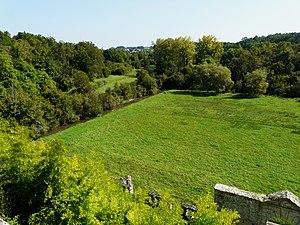
Le parc du château des Bernardières délimité par la Nizonne, Champeaux-et-la-Chapelle-Pömmier, Dordogne, France.
Champeaux-et-la-Chapelle-Pommier est une ancienne commune française située dans le département de la Dordogne, en région Nouvelle-Aquitaine.